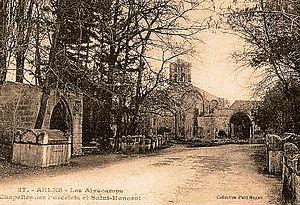
Chapelle des Porcelets aux Alyscamps
La Maison des Porcellets est une importante famille noble, considérée comme une des plus illustres Maisons de Provence.